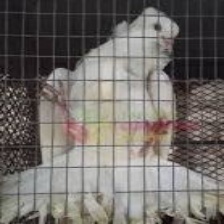
Species: JACOBIN PIGEON
Scientific name: COLUMBA LIVIA